Nicolaes Millich

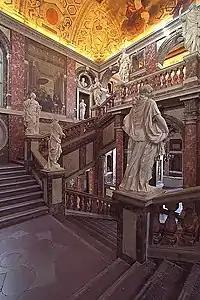
Drottningholm Palace staircase

Millich's most notable work were the statue carvings decorating the staircase and hall of Drottningholm Palace. For the large staircase in marble he created, partially in Sweden and partially in Antwerp, a series of statues of Apollo, Minerva and the nine Muses, together with a series of busts of Gothic kings. In addition, he also made bust portraits of King Charles X Gustav, his wife Hedwig Eleonor and both their sons, the young King Charles XI, probably also of Magnus Gabriel De la Gardie and his wife Maria Euphrosyne, a sister of King Charles X Gustav. He also worked on the decorative wood carvings in the queen dowager's bed chamber, in collaboration with his assistant Burchard Precht.